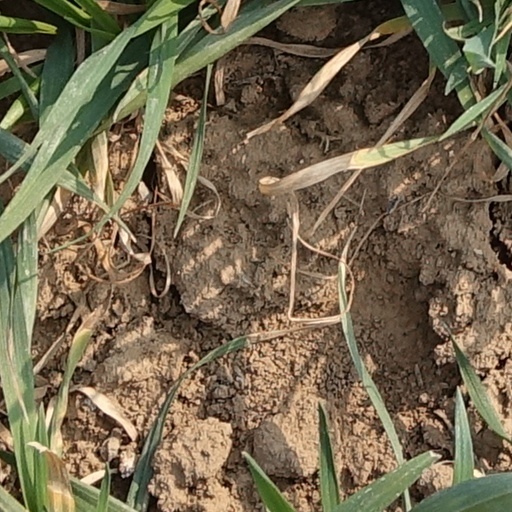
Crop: wheat